Murray Korman

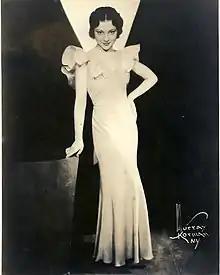
Korman's publicity photo of actress Miriam Battista, age 20

He was successful almost immediately. "The New Yorker" magazine, in a 1942 profile of Korman titled "The One Big Name," paraphrased newspaper feature writer John Ferris describing the photographer's impact on Broadway as "What Holbein was to the court of Henry VIII, Murray Korman is to Broadway."